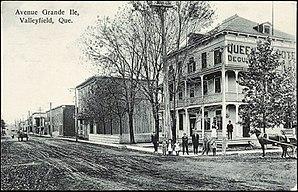
Avenue Grande Île, Valleyfield, Que.
La Grande Île est une île fluviale du Québec située dans l'archipel d'Hochelaga et dont le territoire fait partie, depuis le 24 avril 2002, de la municipalité de Salaberry-de-Valleyfield. L'île mesure environ 8 km sur 4 km, soit quelque 30 km².